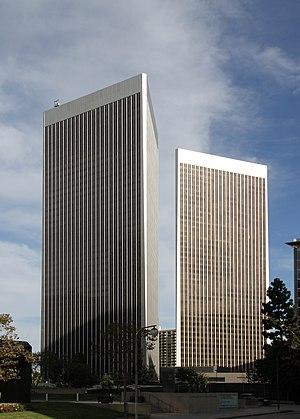
Fight Club [faɪt klʌb] est un film américain de David Fincher, sorti en 1999 et adapté du roman éponyme de Chuck Palahniuk publié en 1996. Le narrateur est un homme qui, trouvant peu de satisfaction dans son activité professionnelle et sa vie en général, crée avec l'énigmatique Tyler Durden, personnage anticonformiste, un club de combats clandestins permettant à ses membres d'évacuer leur mal-être par la violence. Le film a pour interprètes principaux Edward Norton, Brad Pitt et Helena Bonham Carter.